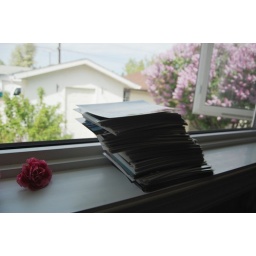
the smell of the lilac tree comes in through the window